Chicherin House

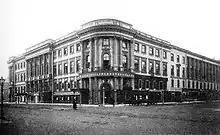
Photo of Chicherin House taken around 1900

From 1806, the ownership passed to merchant Kosikovsky. In 1814-1816 new section of the house was built alongside Bolshaya Morskaya street. Architect Vasily Stasov led this project. The facade of the new section featured twelve columns to commemorate victory in the War of 1812 over Napoleon. In this part of the building, on the first floor Frenchman Pierre Talon open restaurant "Talon". Alexander Pushkin used to visit this restaurant, and in his novel in verse Evgeny Onegin he also sent there Onegin himself: